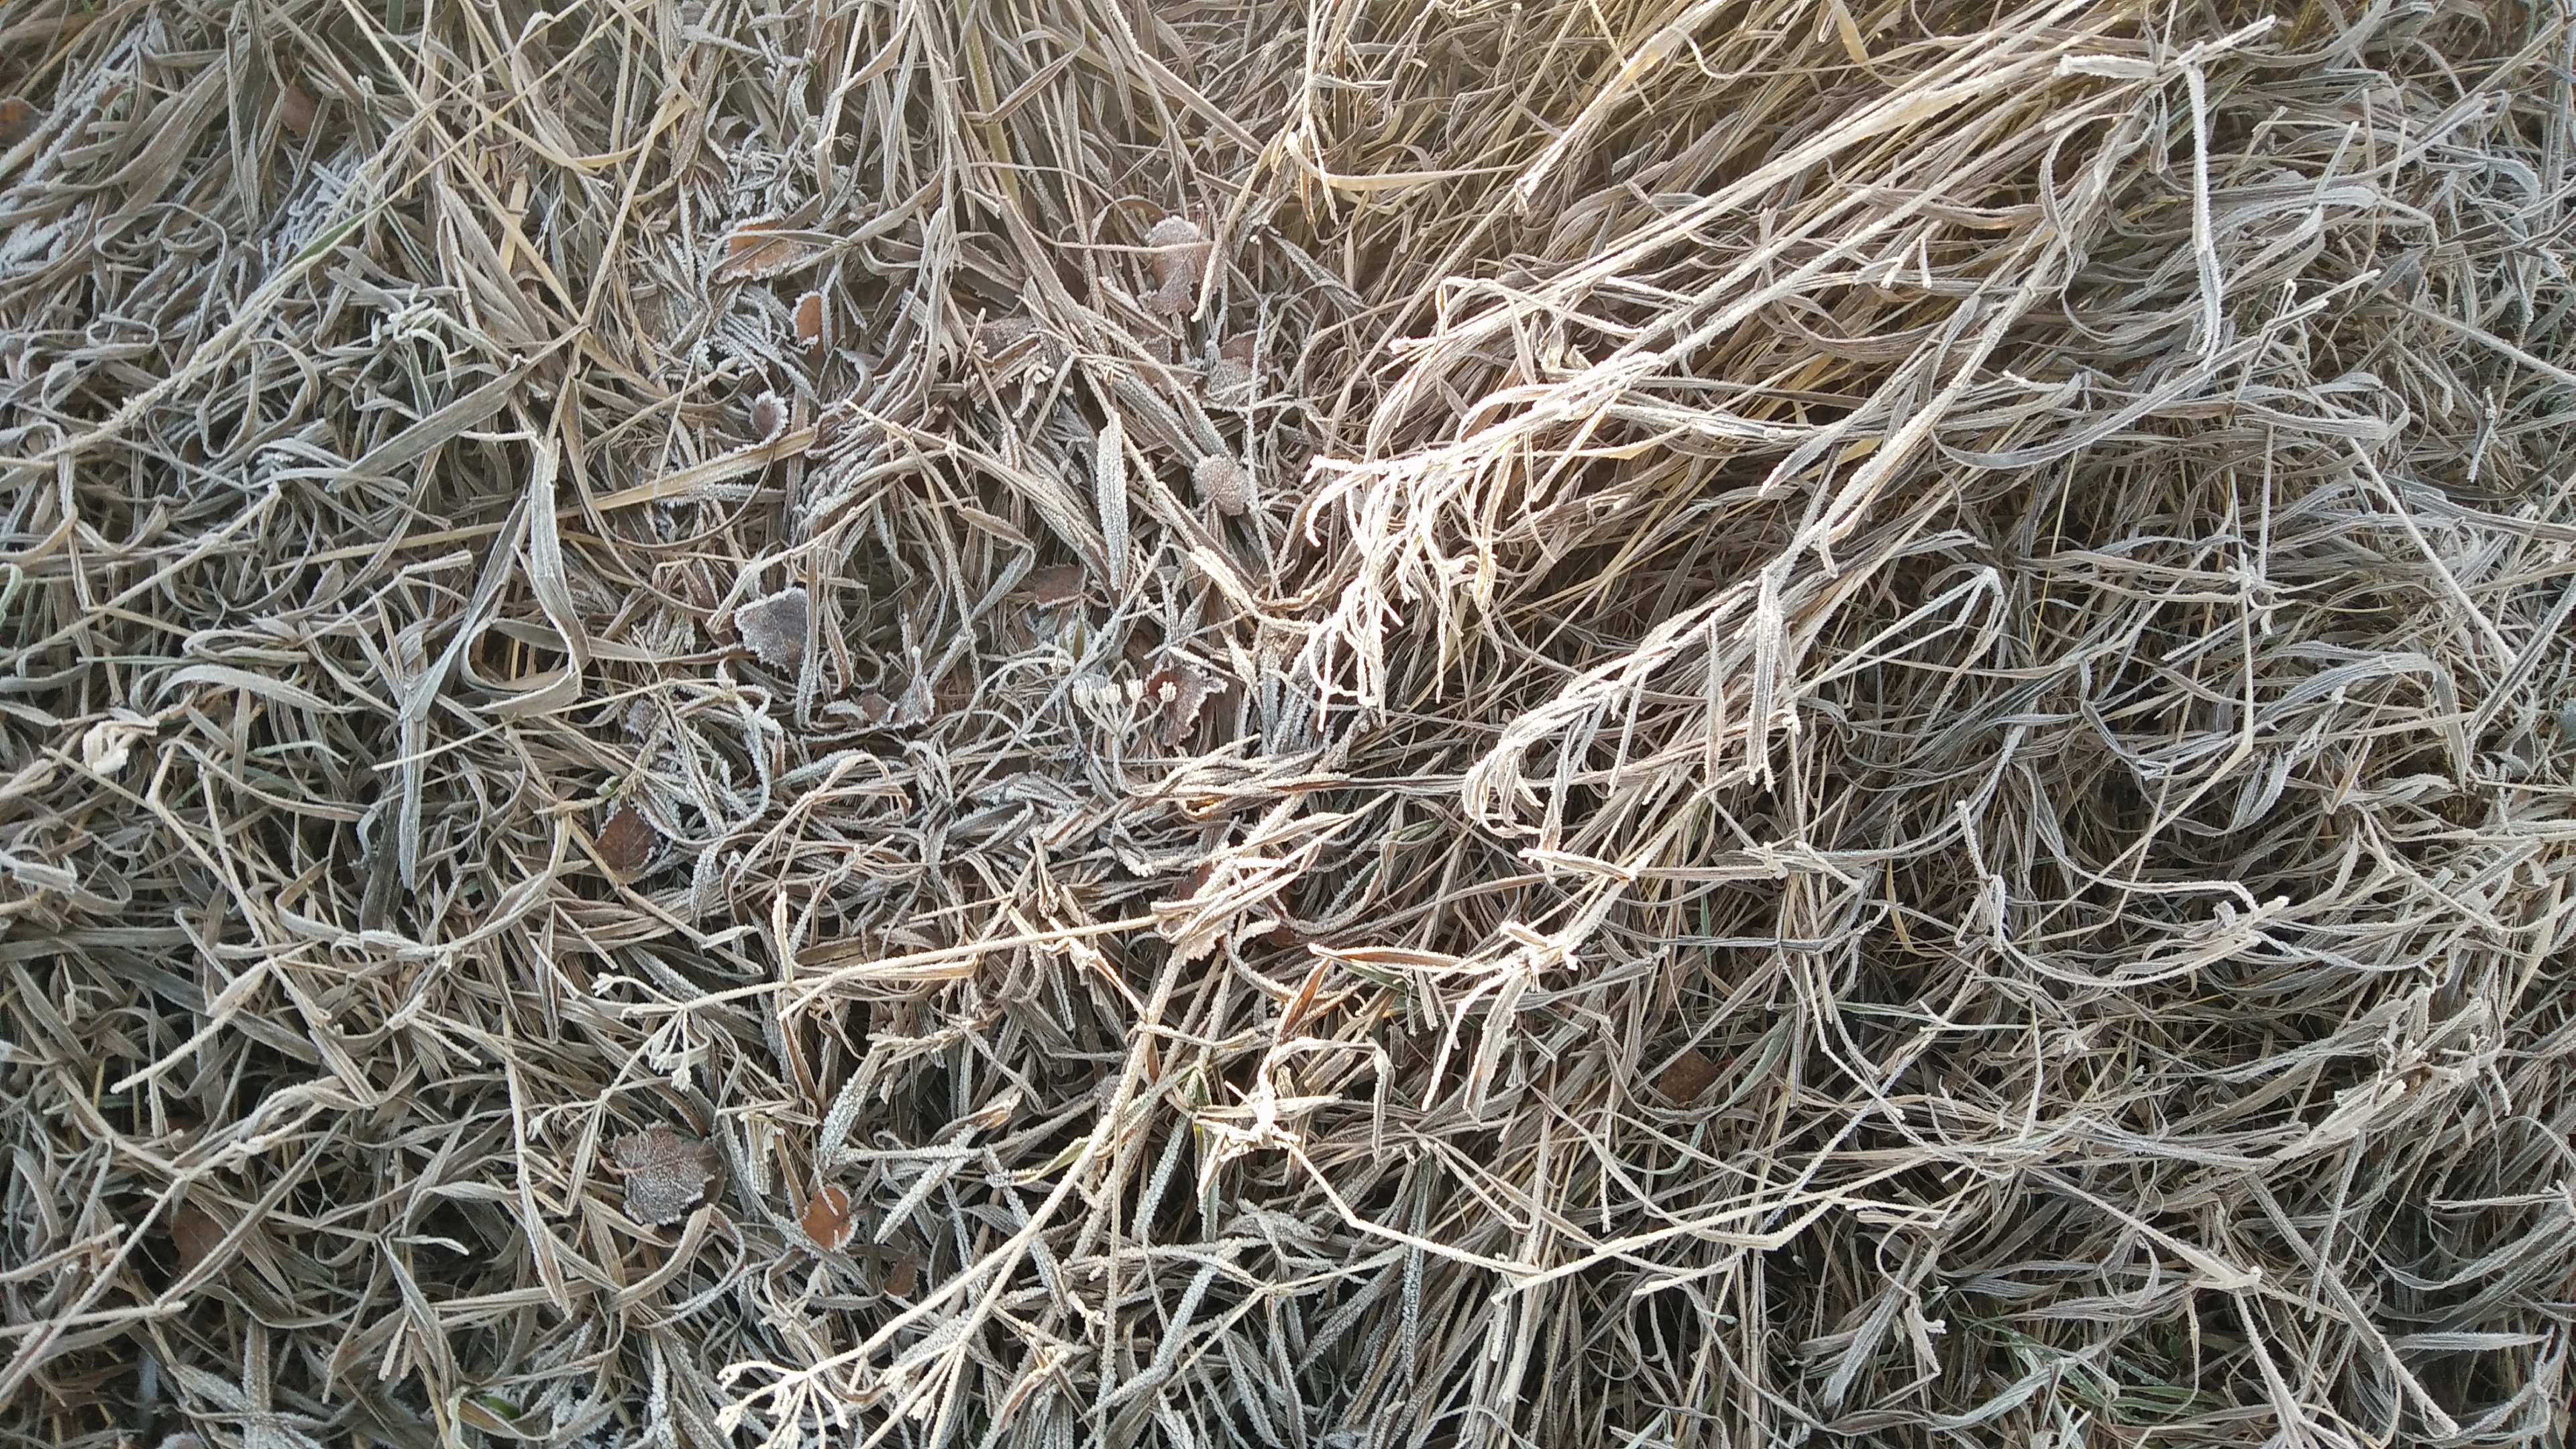
tree, grass, branch, plant, wood, frost, soil, twig, straw, grass family